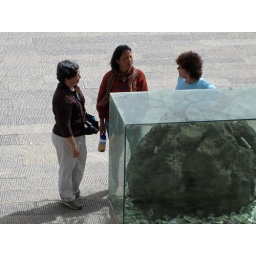
Jen Tina and Mary near the donation box at base of Wooden Pagoda